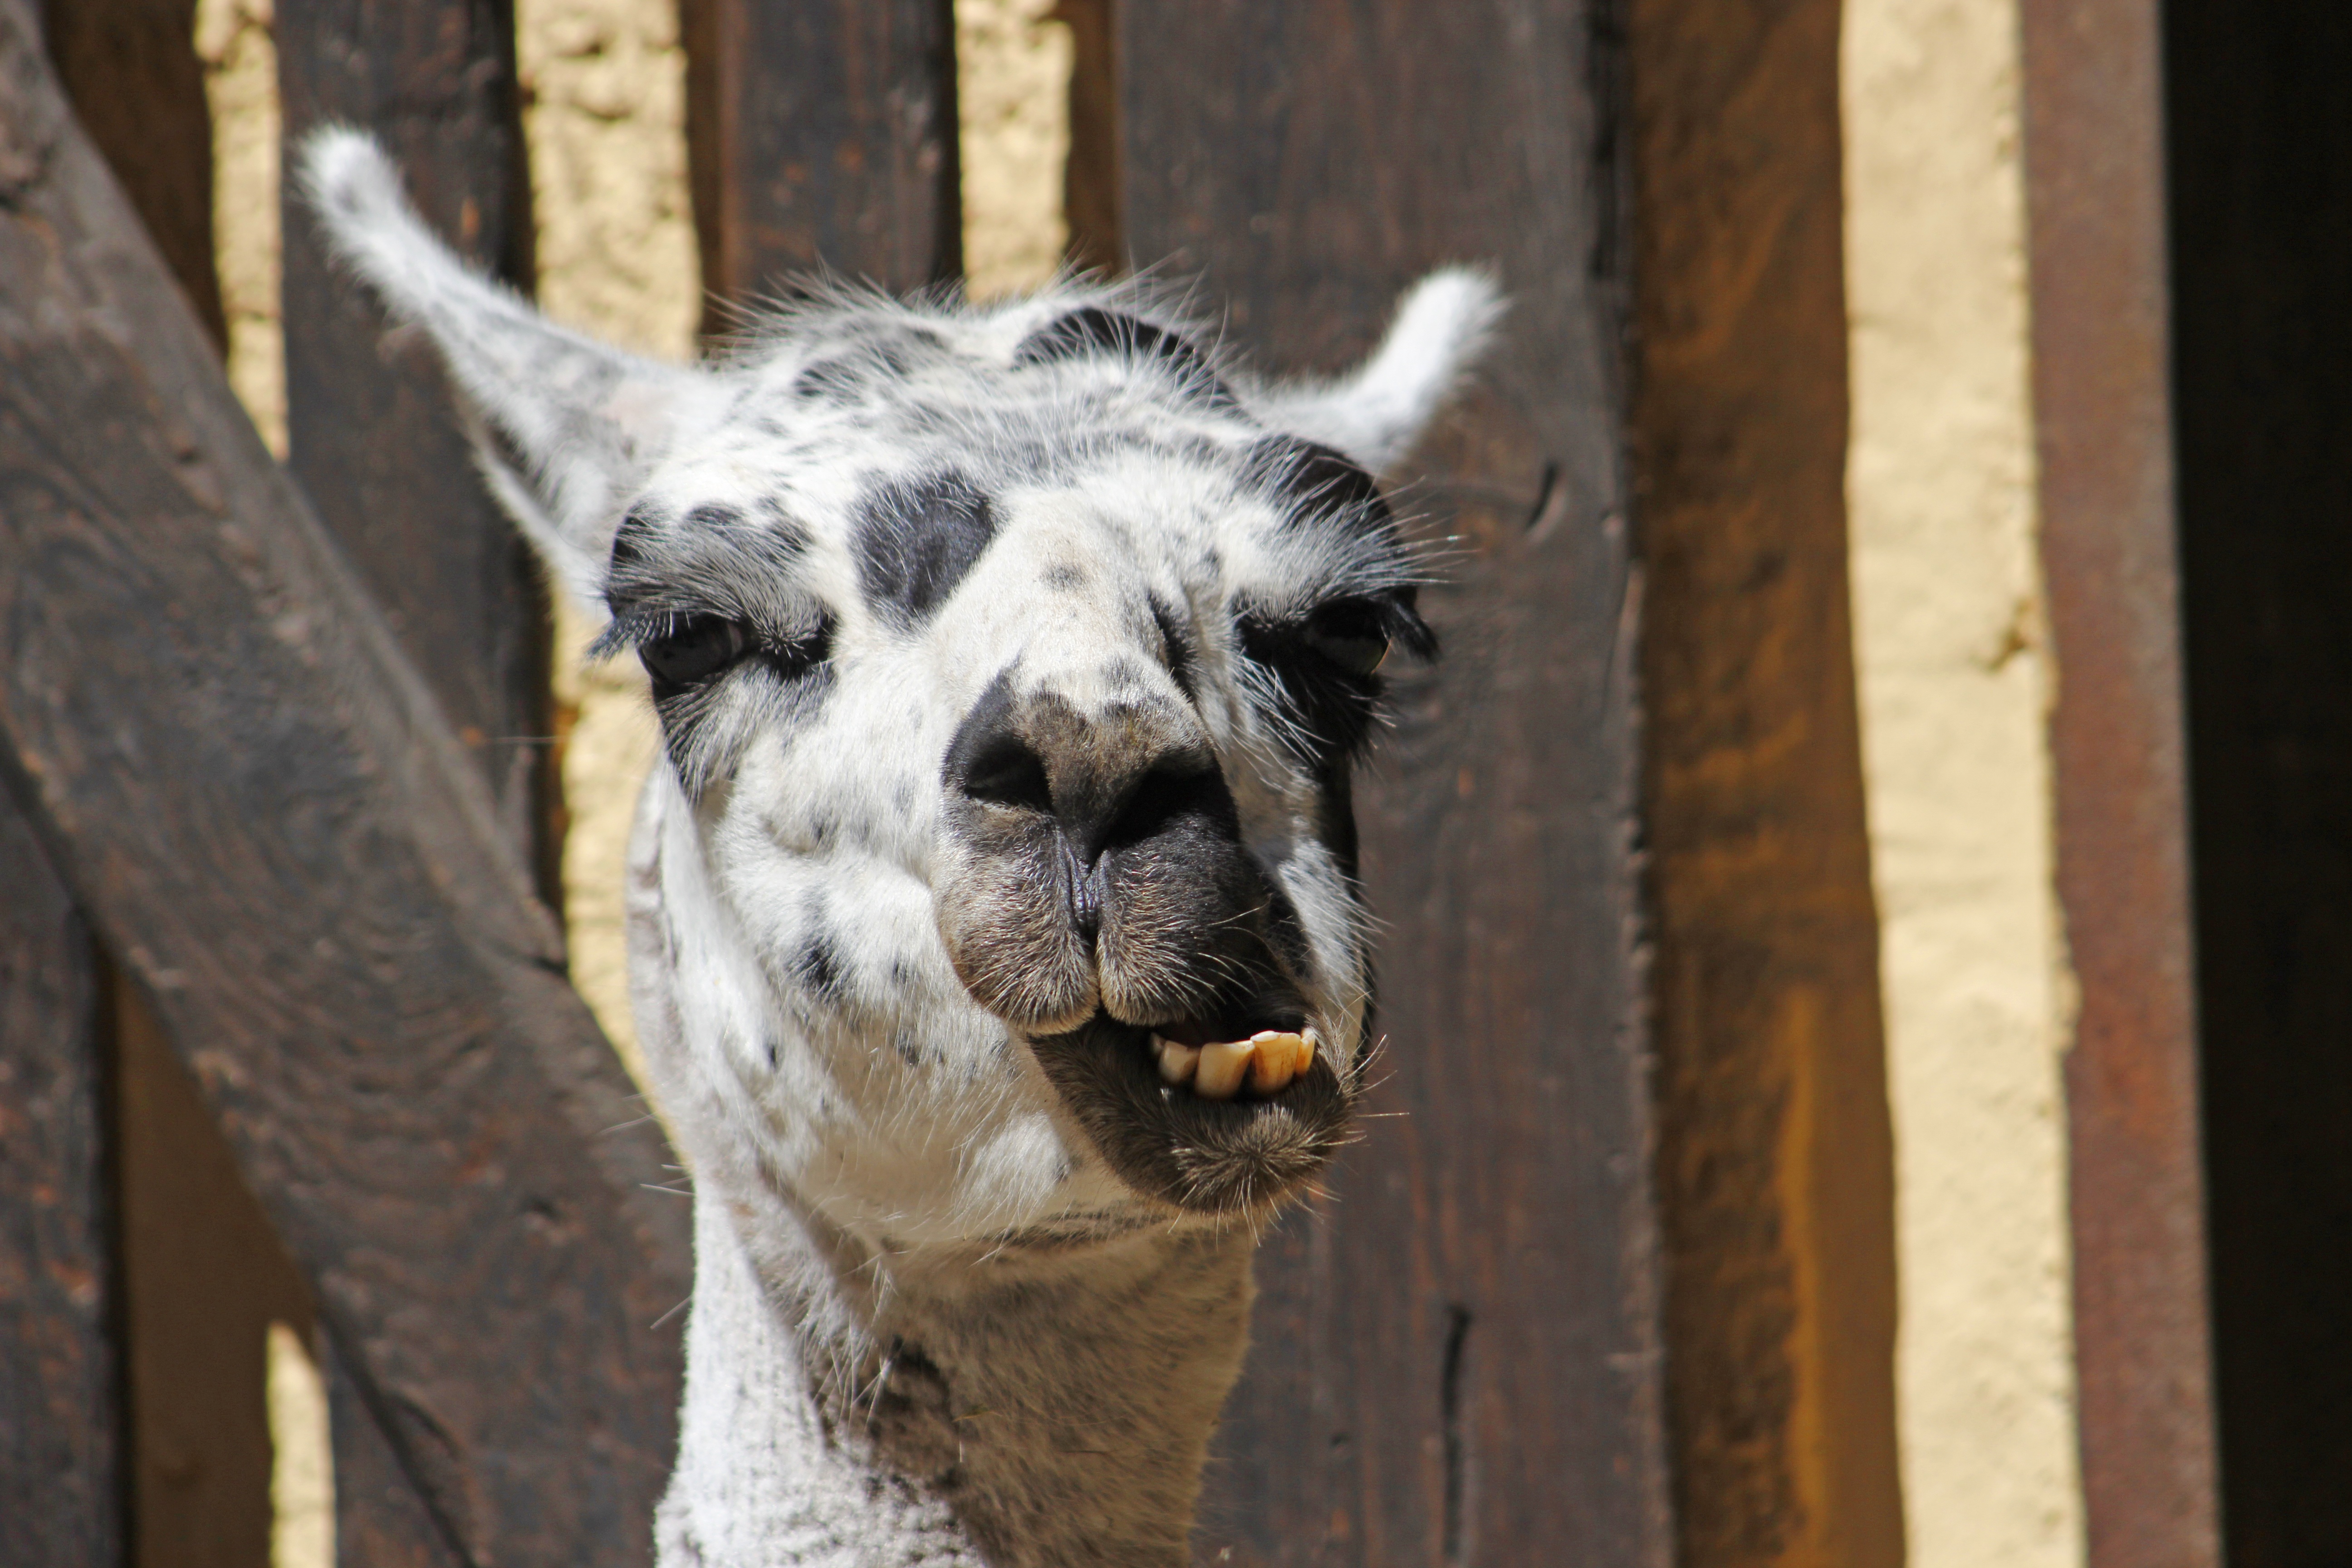
zoo, portrait, mammal, llama, alpaca, face, ears, head, lama, vertebrate, wildlife photography, lama head, camel like mammal